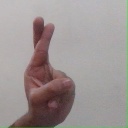
अक्षर: र